I Am the King

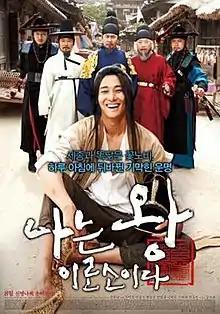
Promotional poster for "I Am the King"

I Am the King (also known as I Am a King) is a 2012 South Korean historical comedy film, starring Ju Ji-hoon, Park Yeong-gyu, Baek Yoon-sik, Byun Hee-bong, Kim Soo-ro and Lee Hanee. Inspired by Mark Twain's 1881 novel "The Prince and the Pauper", the film is set in the Joseon period with Ju playing the dual role of a king and a beggar. It was released on August 8, 2012 and ran for 120 minutes.